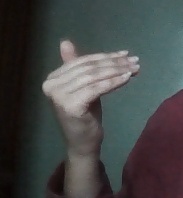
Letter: khaa